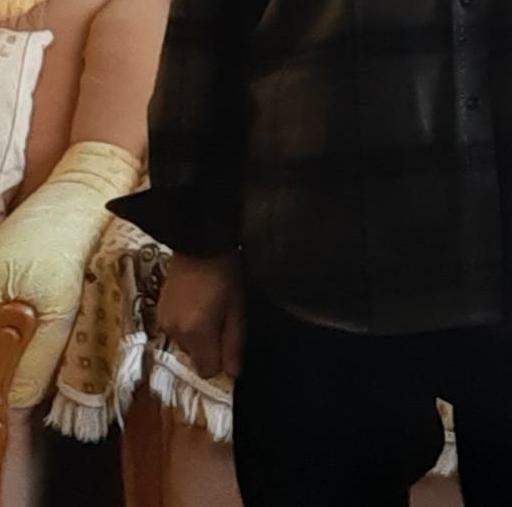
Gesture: no_gesture